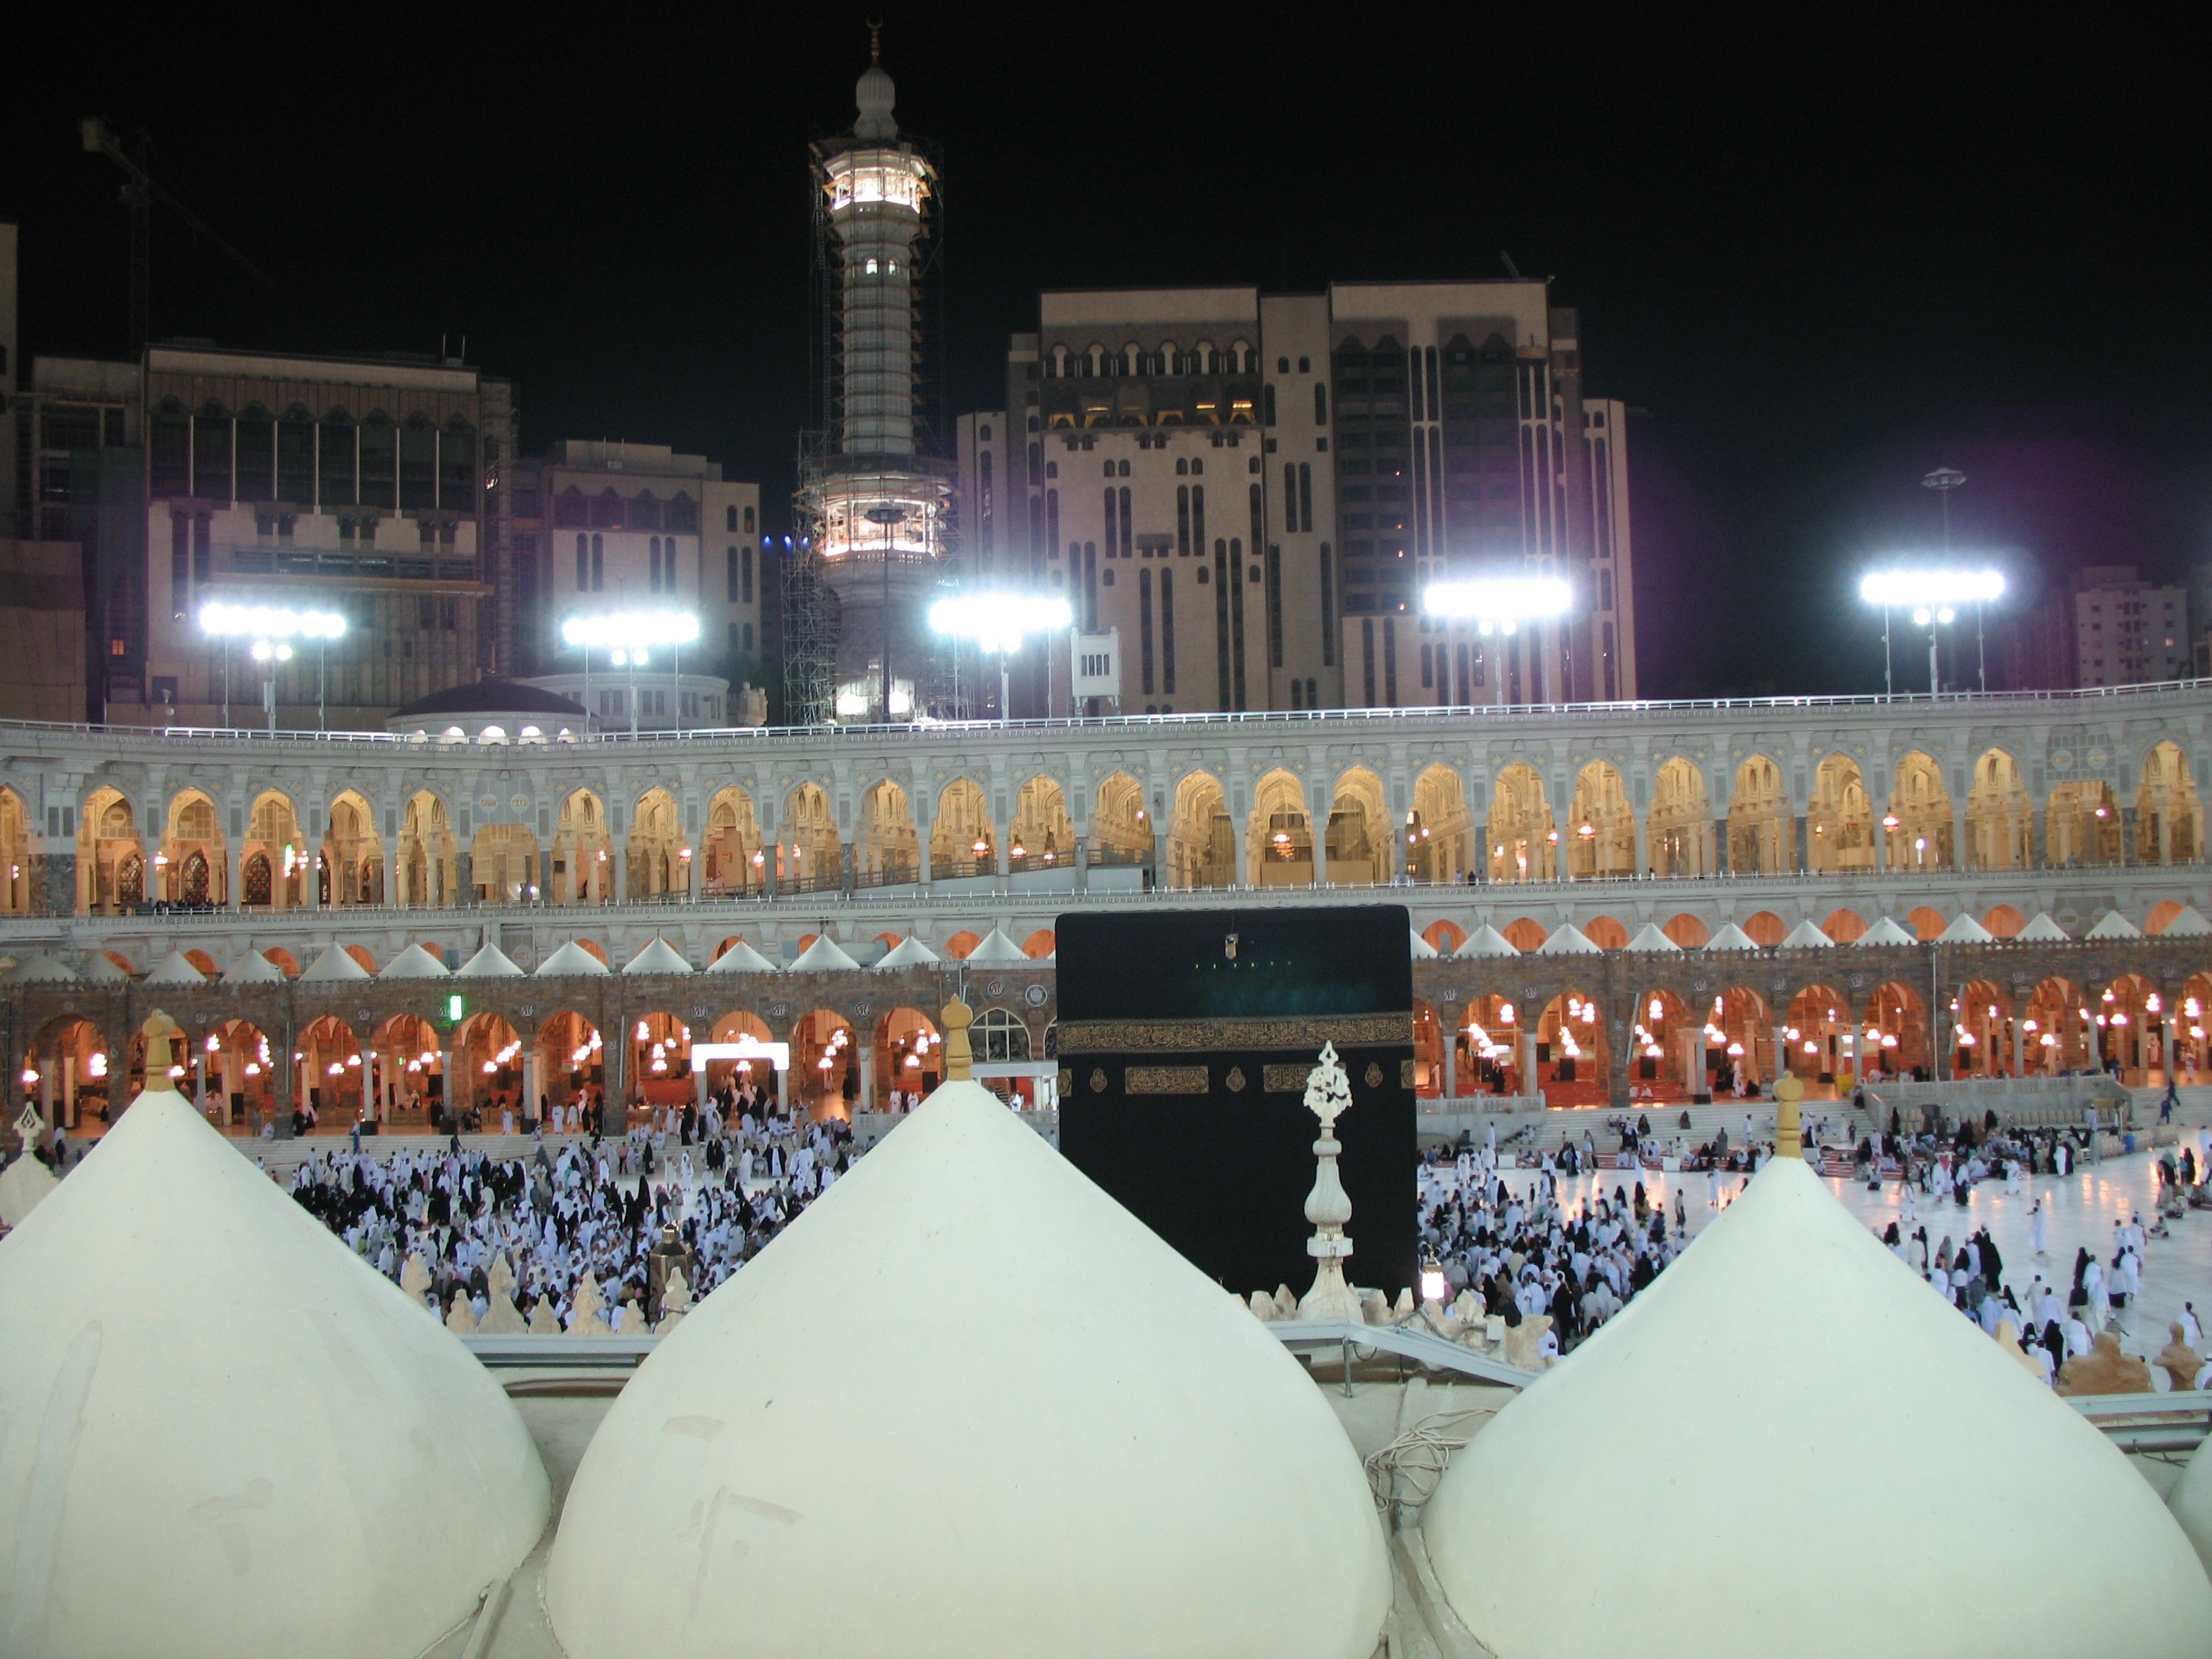
night, auditorium, building, crowd, audience, religion, black, pray, arena, mosque, islam, holy, masjid, muslim, muhammad, mecca, kaaba